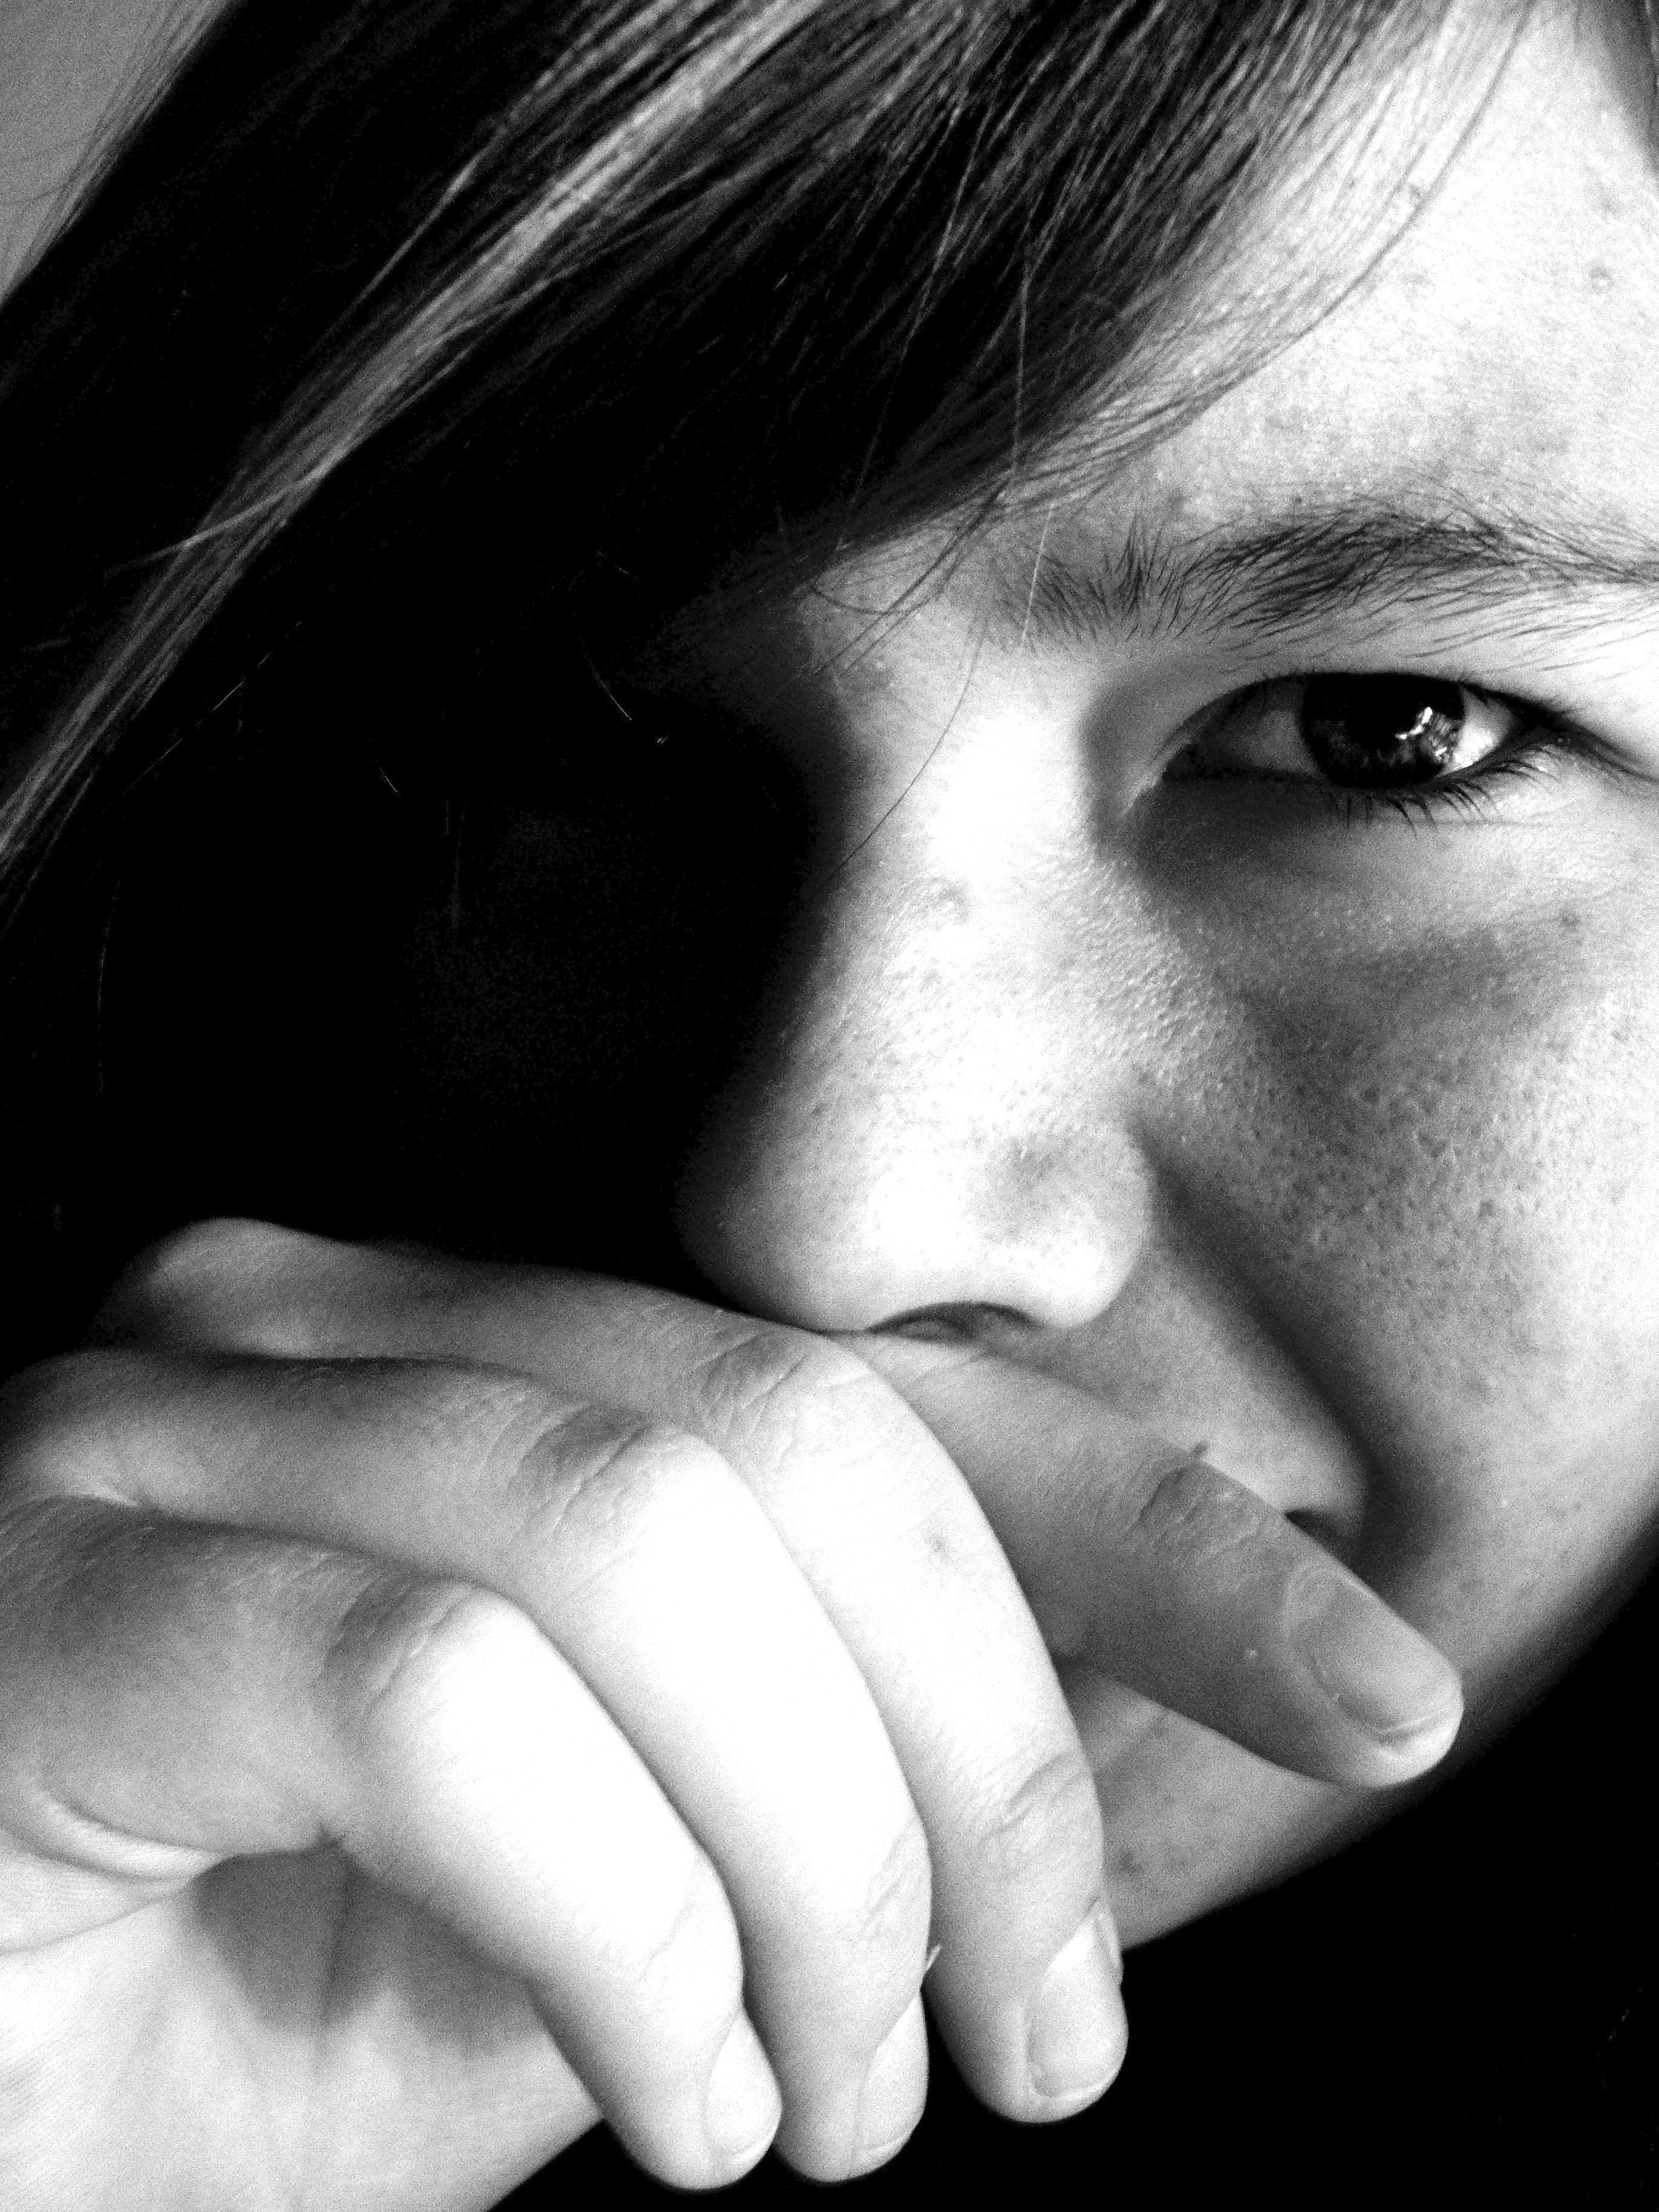
hand, person, black and white, white, photography, portrait, finger, black, monochrome, facial expression, smile, black white, mouth, close up, human body, face, nose, eye, head, beauty, organ, hidden, shiny, emotion, feelings, thoughts, interaction, sense, monochrome photography, portrait photography, human action